List of Dance Dance Revolution video games

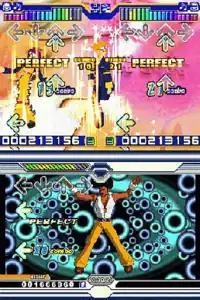
The gameplay screen of the preview version of "Dance Dance Revolution Ultramix" (top) and the gameplay screen of the released version (bottom)

Dance Dance Revolution Solo Bass Mix had a public test build in early 2000 in the United States at Konami's former test location Diversions in Chicago, IL. It was later replaced with Dance Dance Revolution USA.